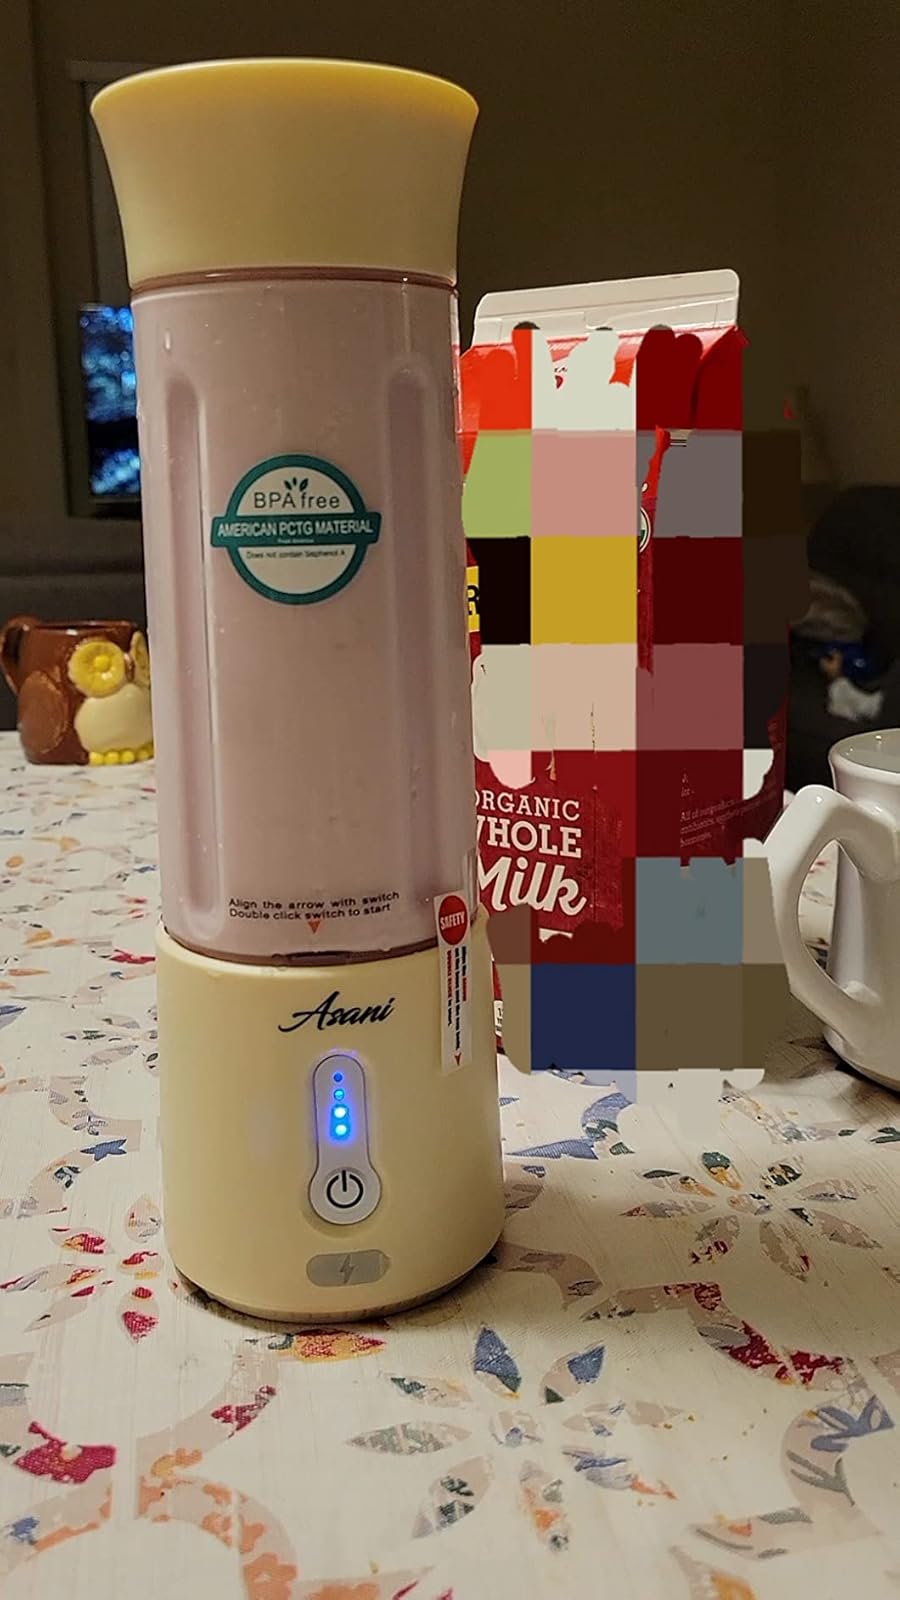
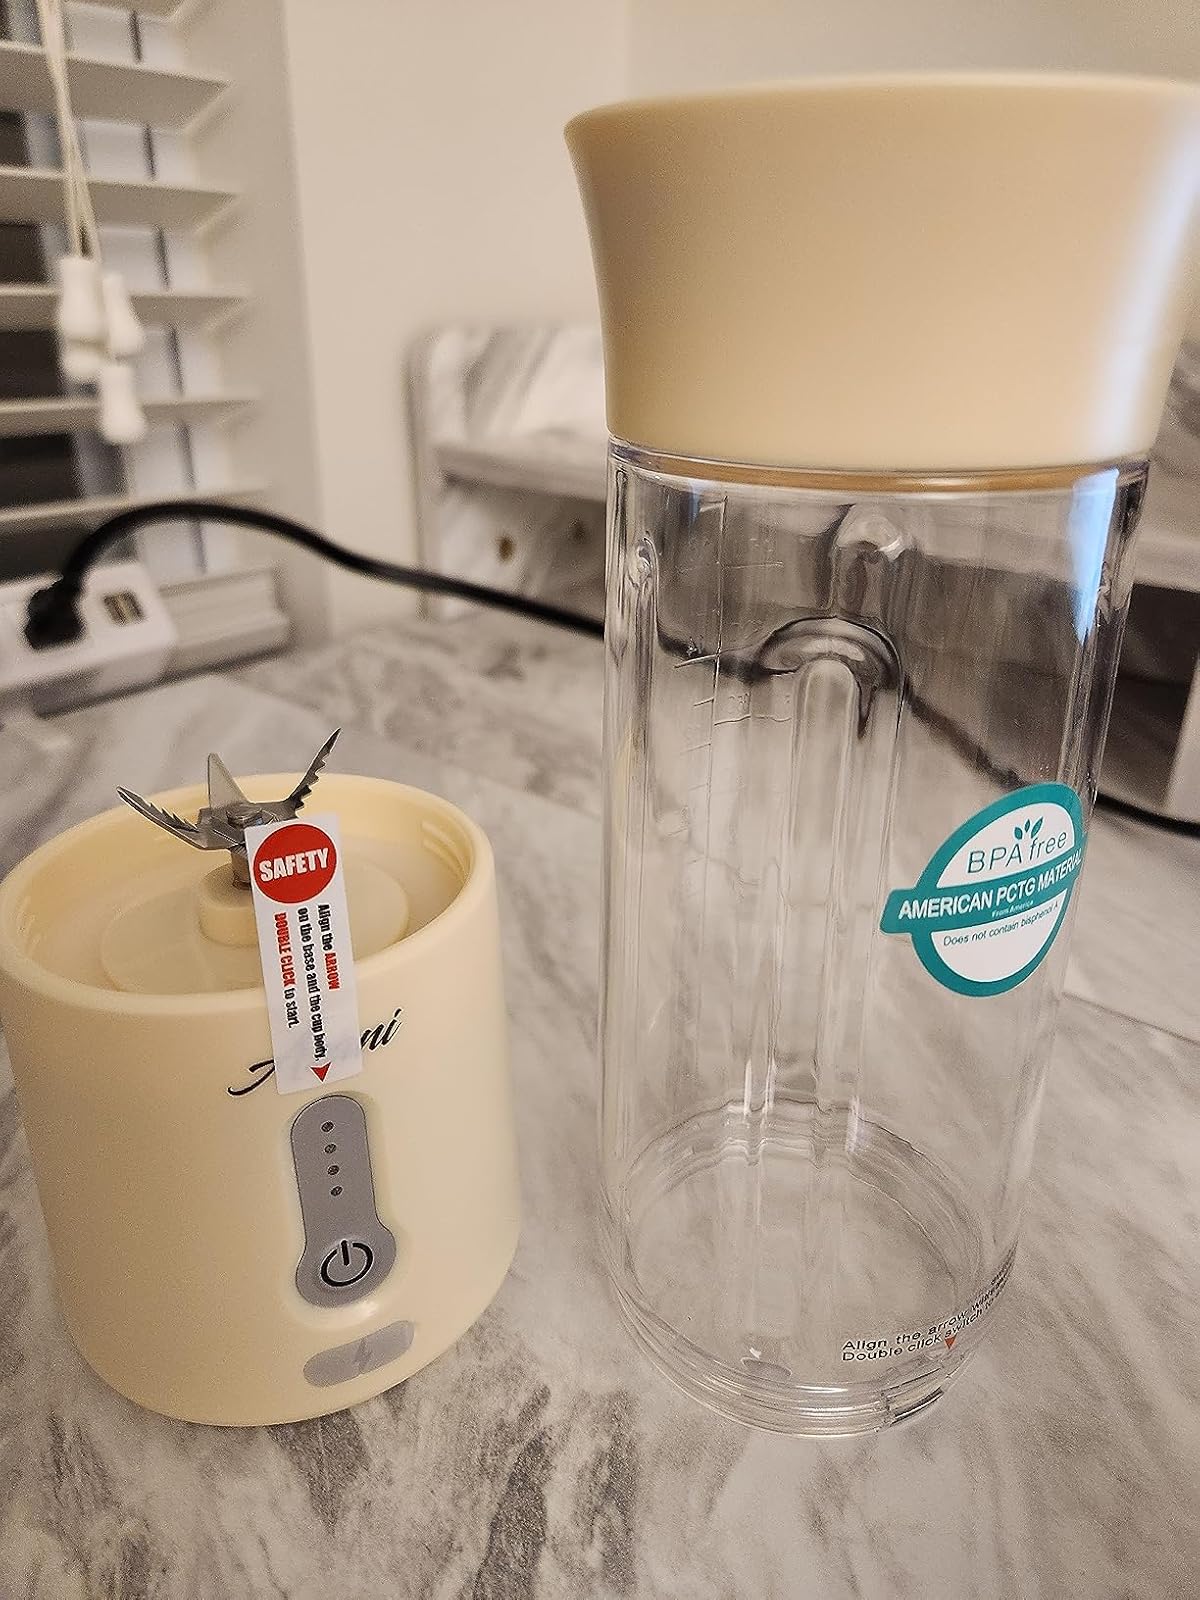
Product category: items_blender
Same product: yes